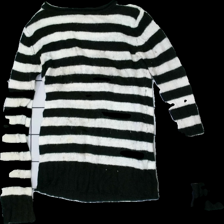
View: front
Type: Sweater
Category: Ladies
Brand: Not in the list
Brand text on label: CANARD
Colors: Black, White
Material: 100% Acryl
Cut: Regular
Size: L
Season: All
Stains: Major
Price range: <50
Recommended usage: Export